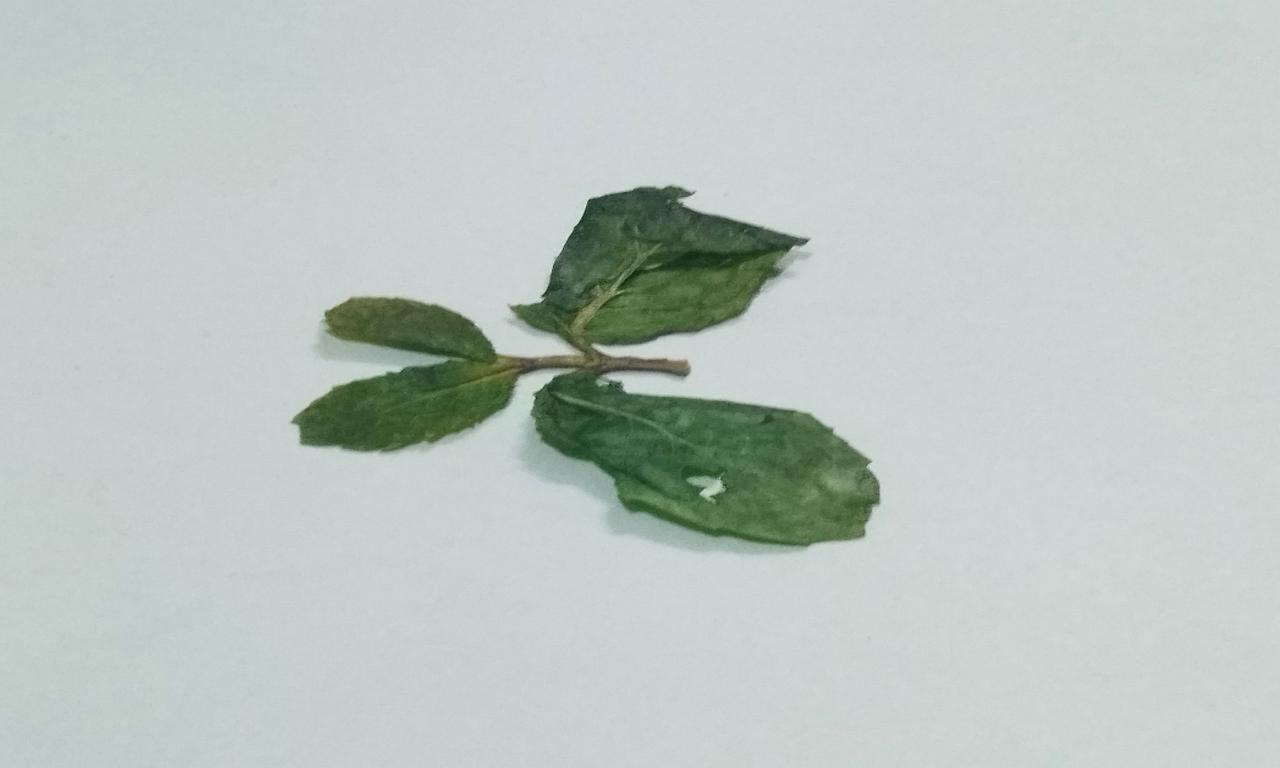
Label: Dried